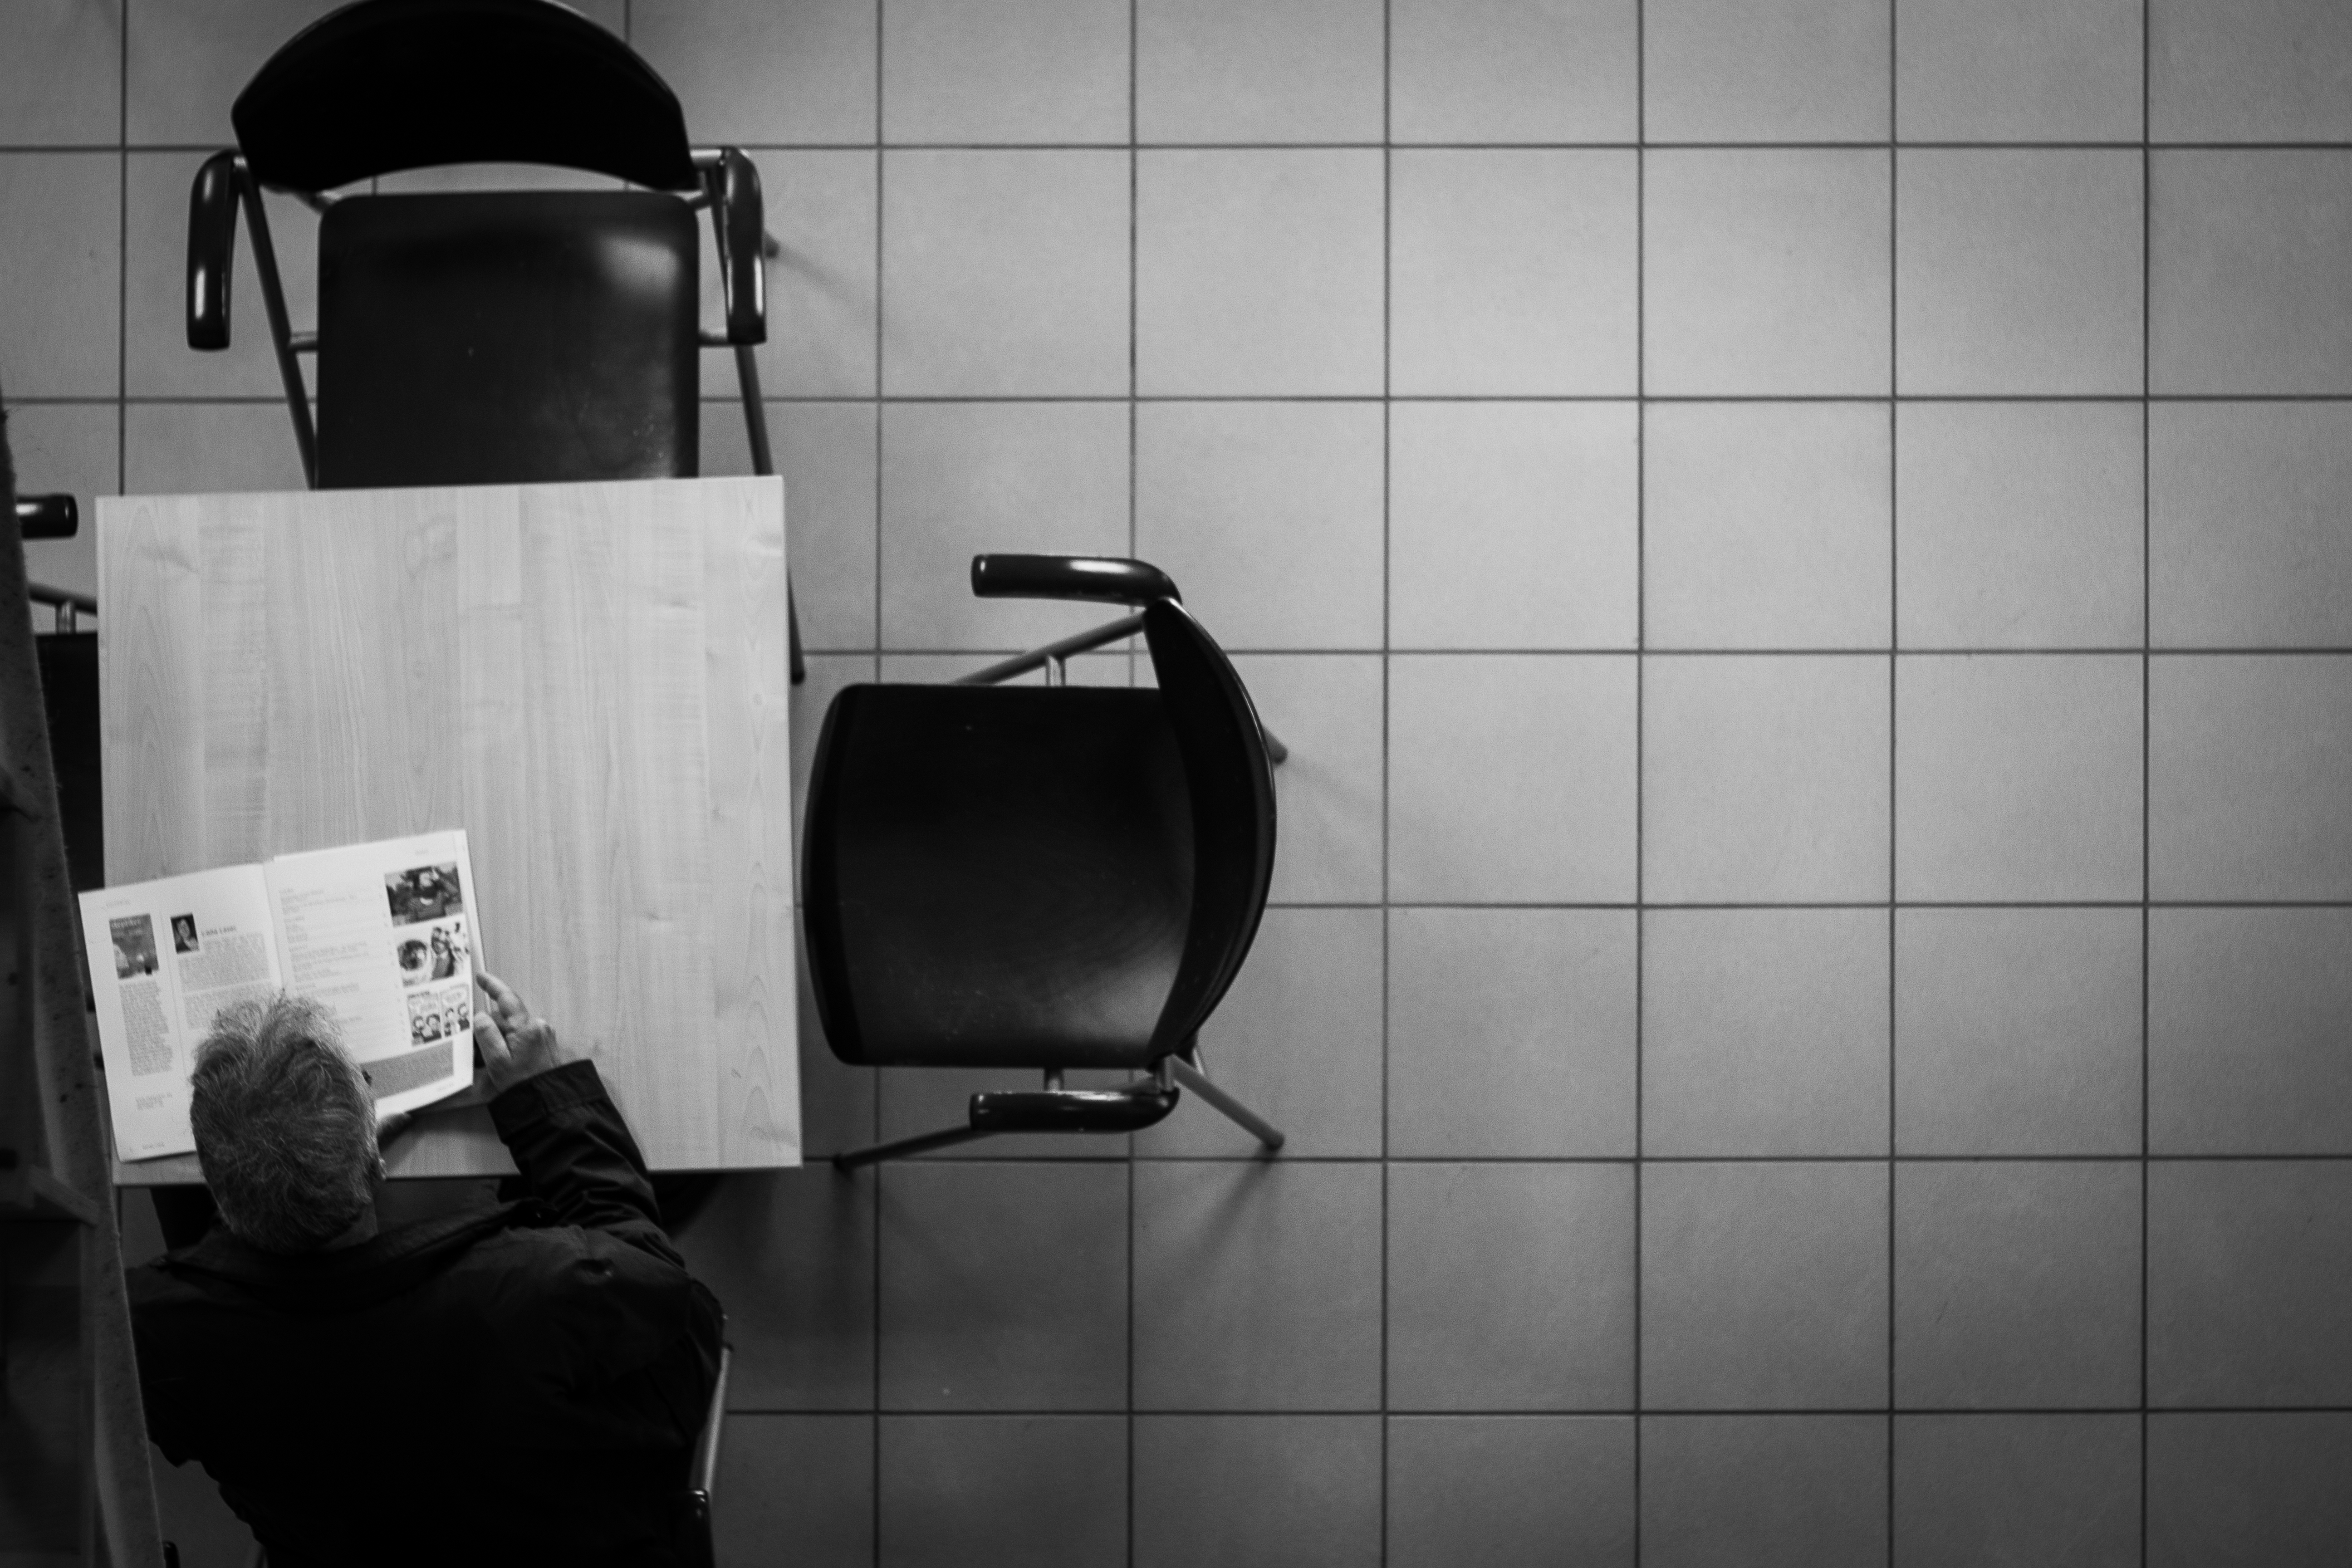
light, black and white, people, white, street, photography, wall, canon, black, monochrome, lighting, blackandwhite, art, design, shape, monochrome photography